Ethanol fuel in Brazil

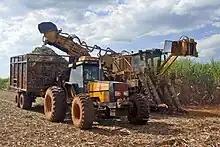
Mechanized sugarcane harvesting operation. Use of harvesting machines avoids the need for burning the plantation, São Paulo state.

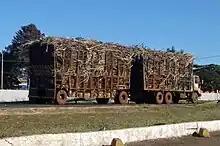
Typical vehicle used for harvest transport to the sugar/ethanol processing plant at São Paulo state

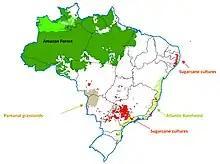
Location of environmentally valuable areas with respect to sugarcane plantations. São Paulo, located in the Southeast Region of Brazil, concentrates two-thirds of sugarcane cultures.

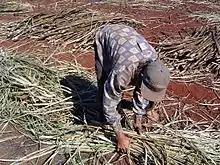
Typical sugarcane worker during the harvest season, São Paulo state

Ethanol production has also raised concerns regarding water overuse and pollution, soil erosion and possible contamination by excessive use of fertilizers. A study commissioned by the Dutch government in 2006 to evaluate the sustainability of Brazilian bioethanol concluded that there is sufficient water to supply all foreseeable long-term water requirements for sugarcane and ethanol production. Also, and as a result of legislation and technological progress, the amount of water collected for ethanol production has decreased considerably during the previous years. The overuse of water resources seems a limited problem in general in São Paulo, particularly because of the relatively high rainfall, yet, some local problems may occur. Regarding water pollution due to sugarcane production, Embrapa classifies the industry as level 1, which means "no impact" on water quality.